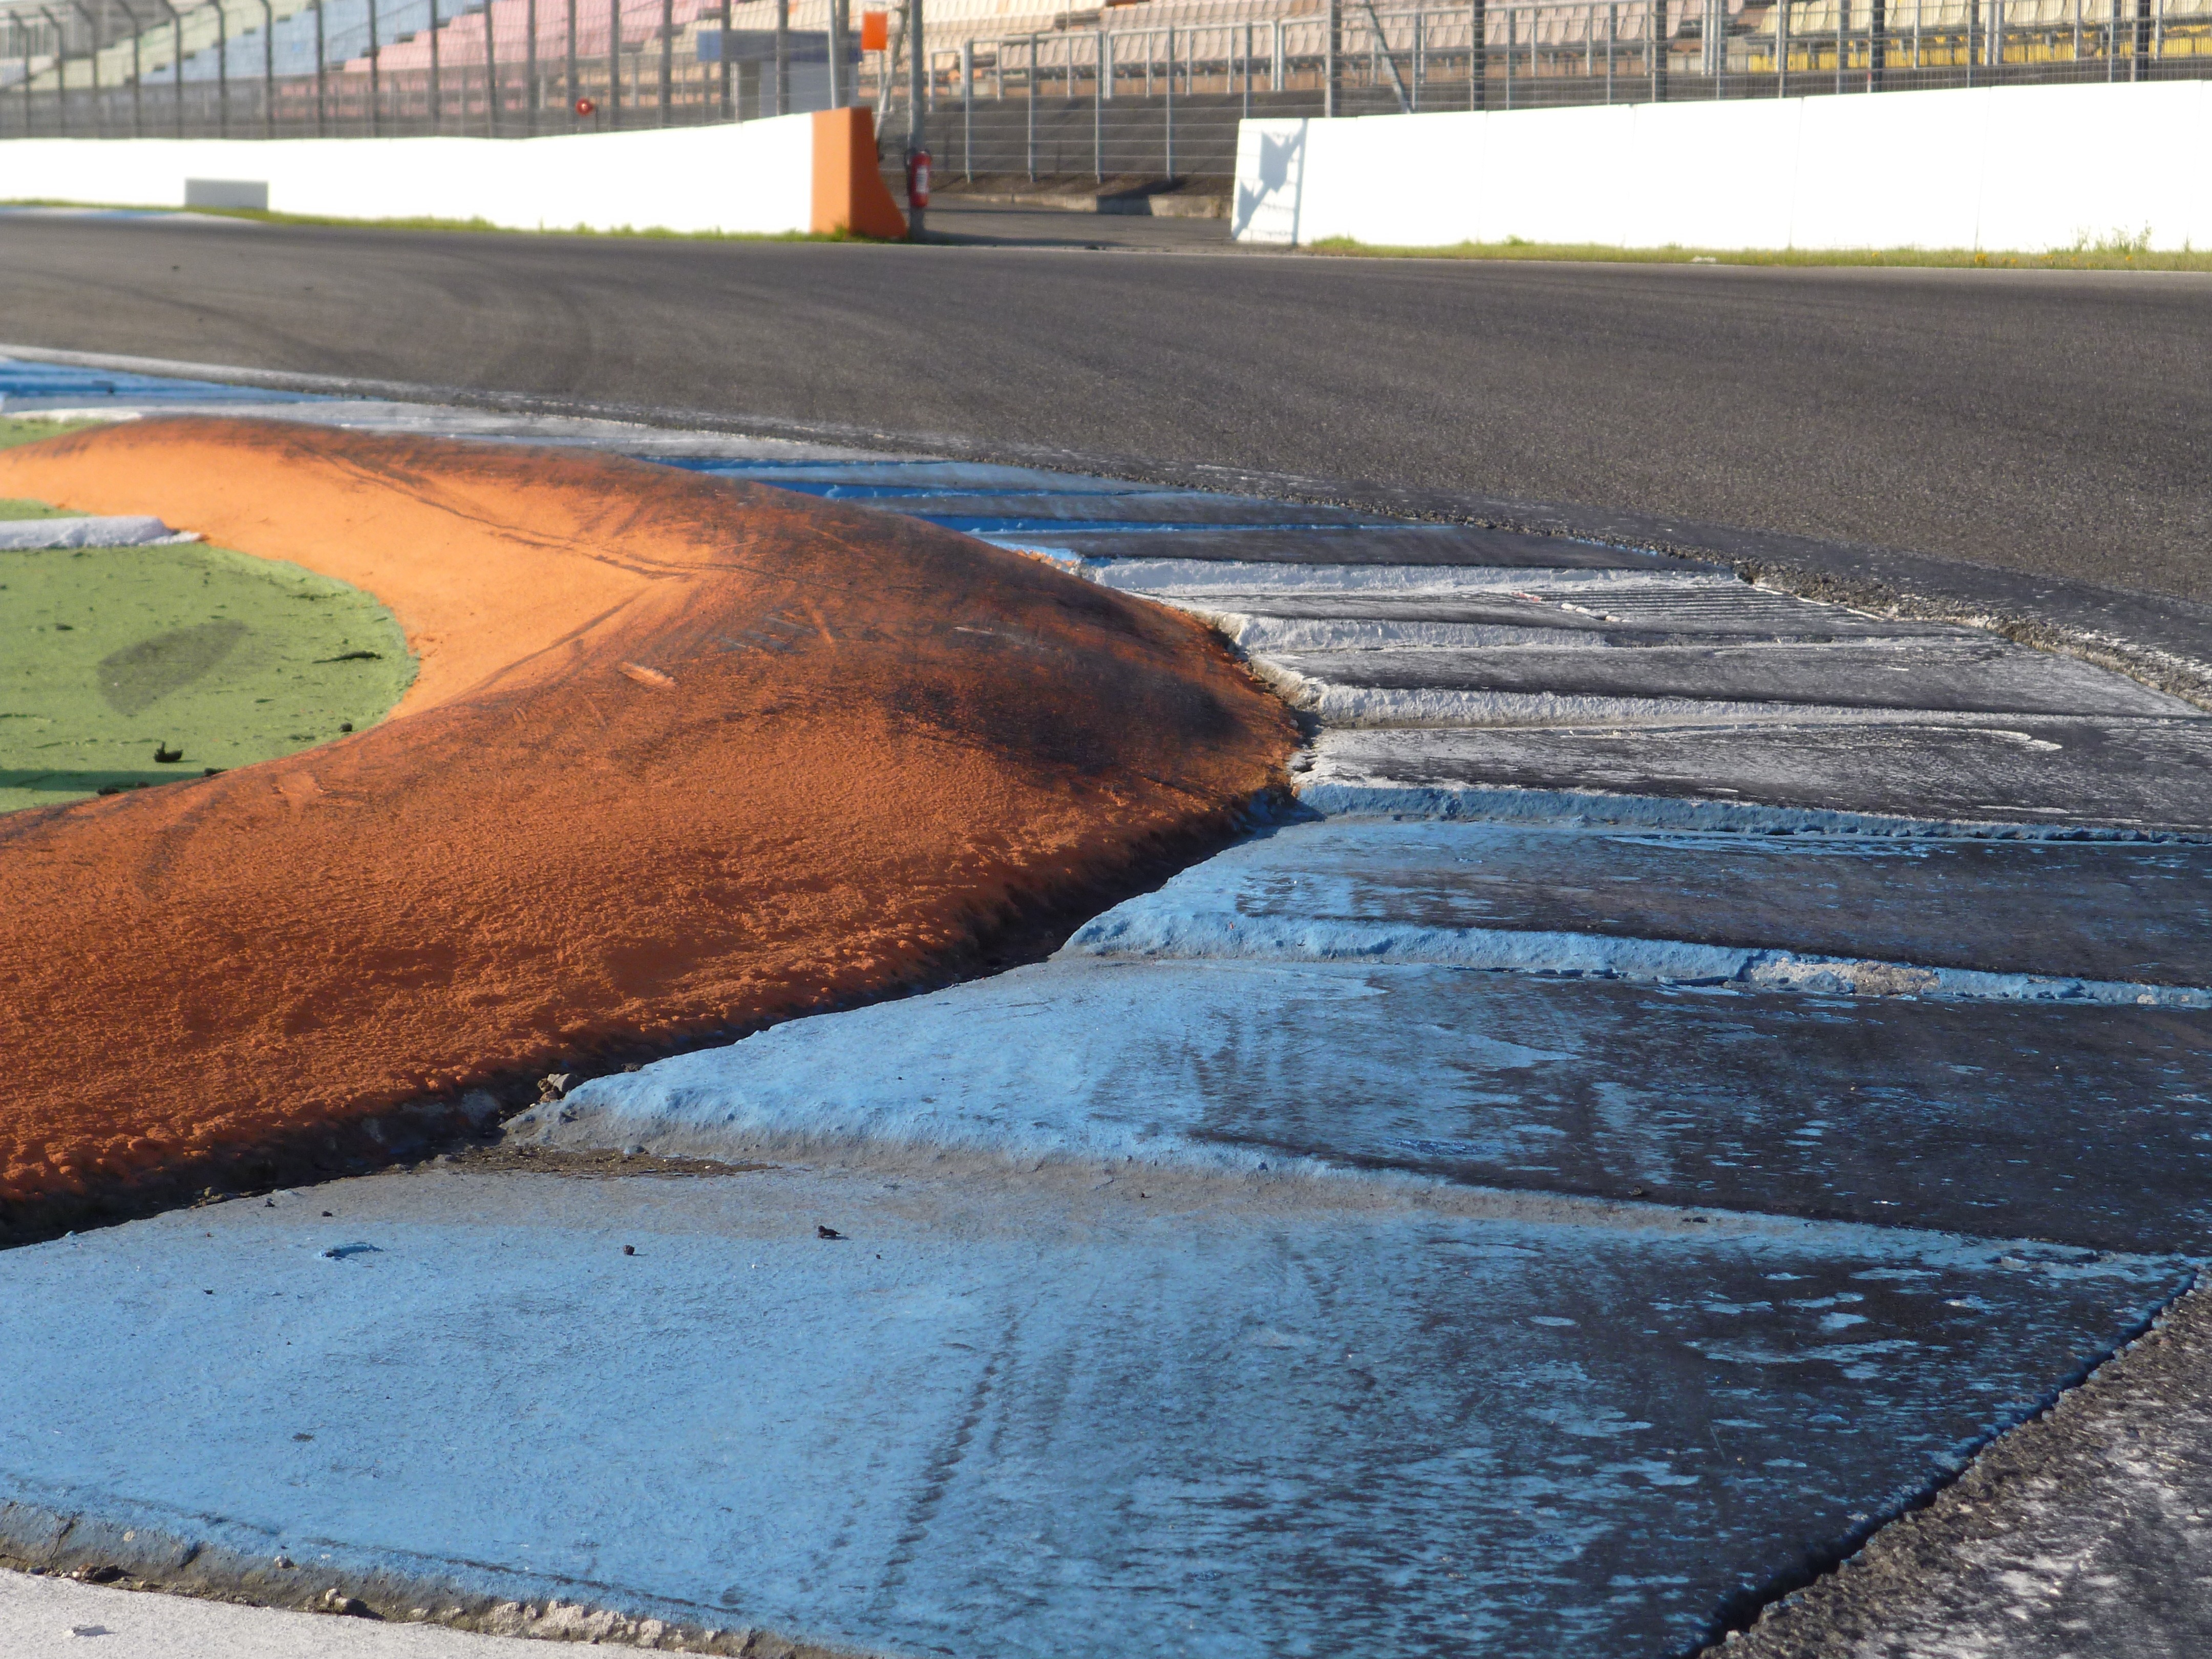
sea, coast, sand, road, asphalt, walkway, orange, soil, blue, lane, infrastructure, race track, circuit, road surface, hockenheim, vibrator